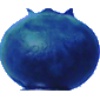
Label: Huckleberry 1